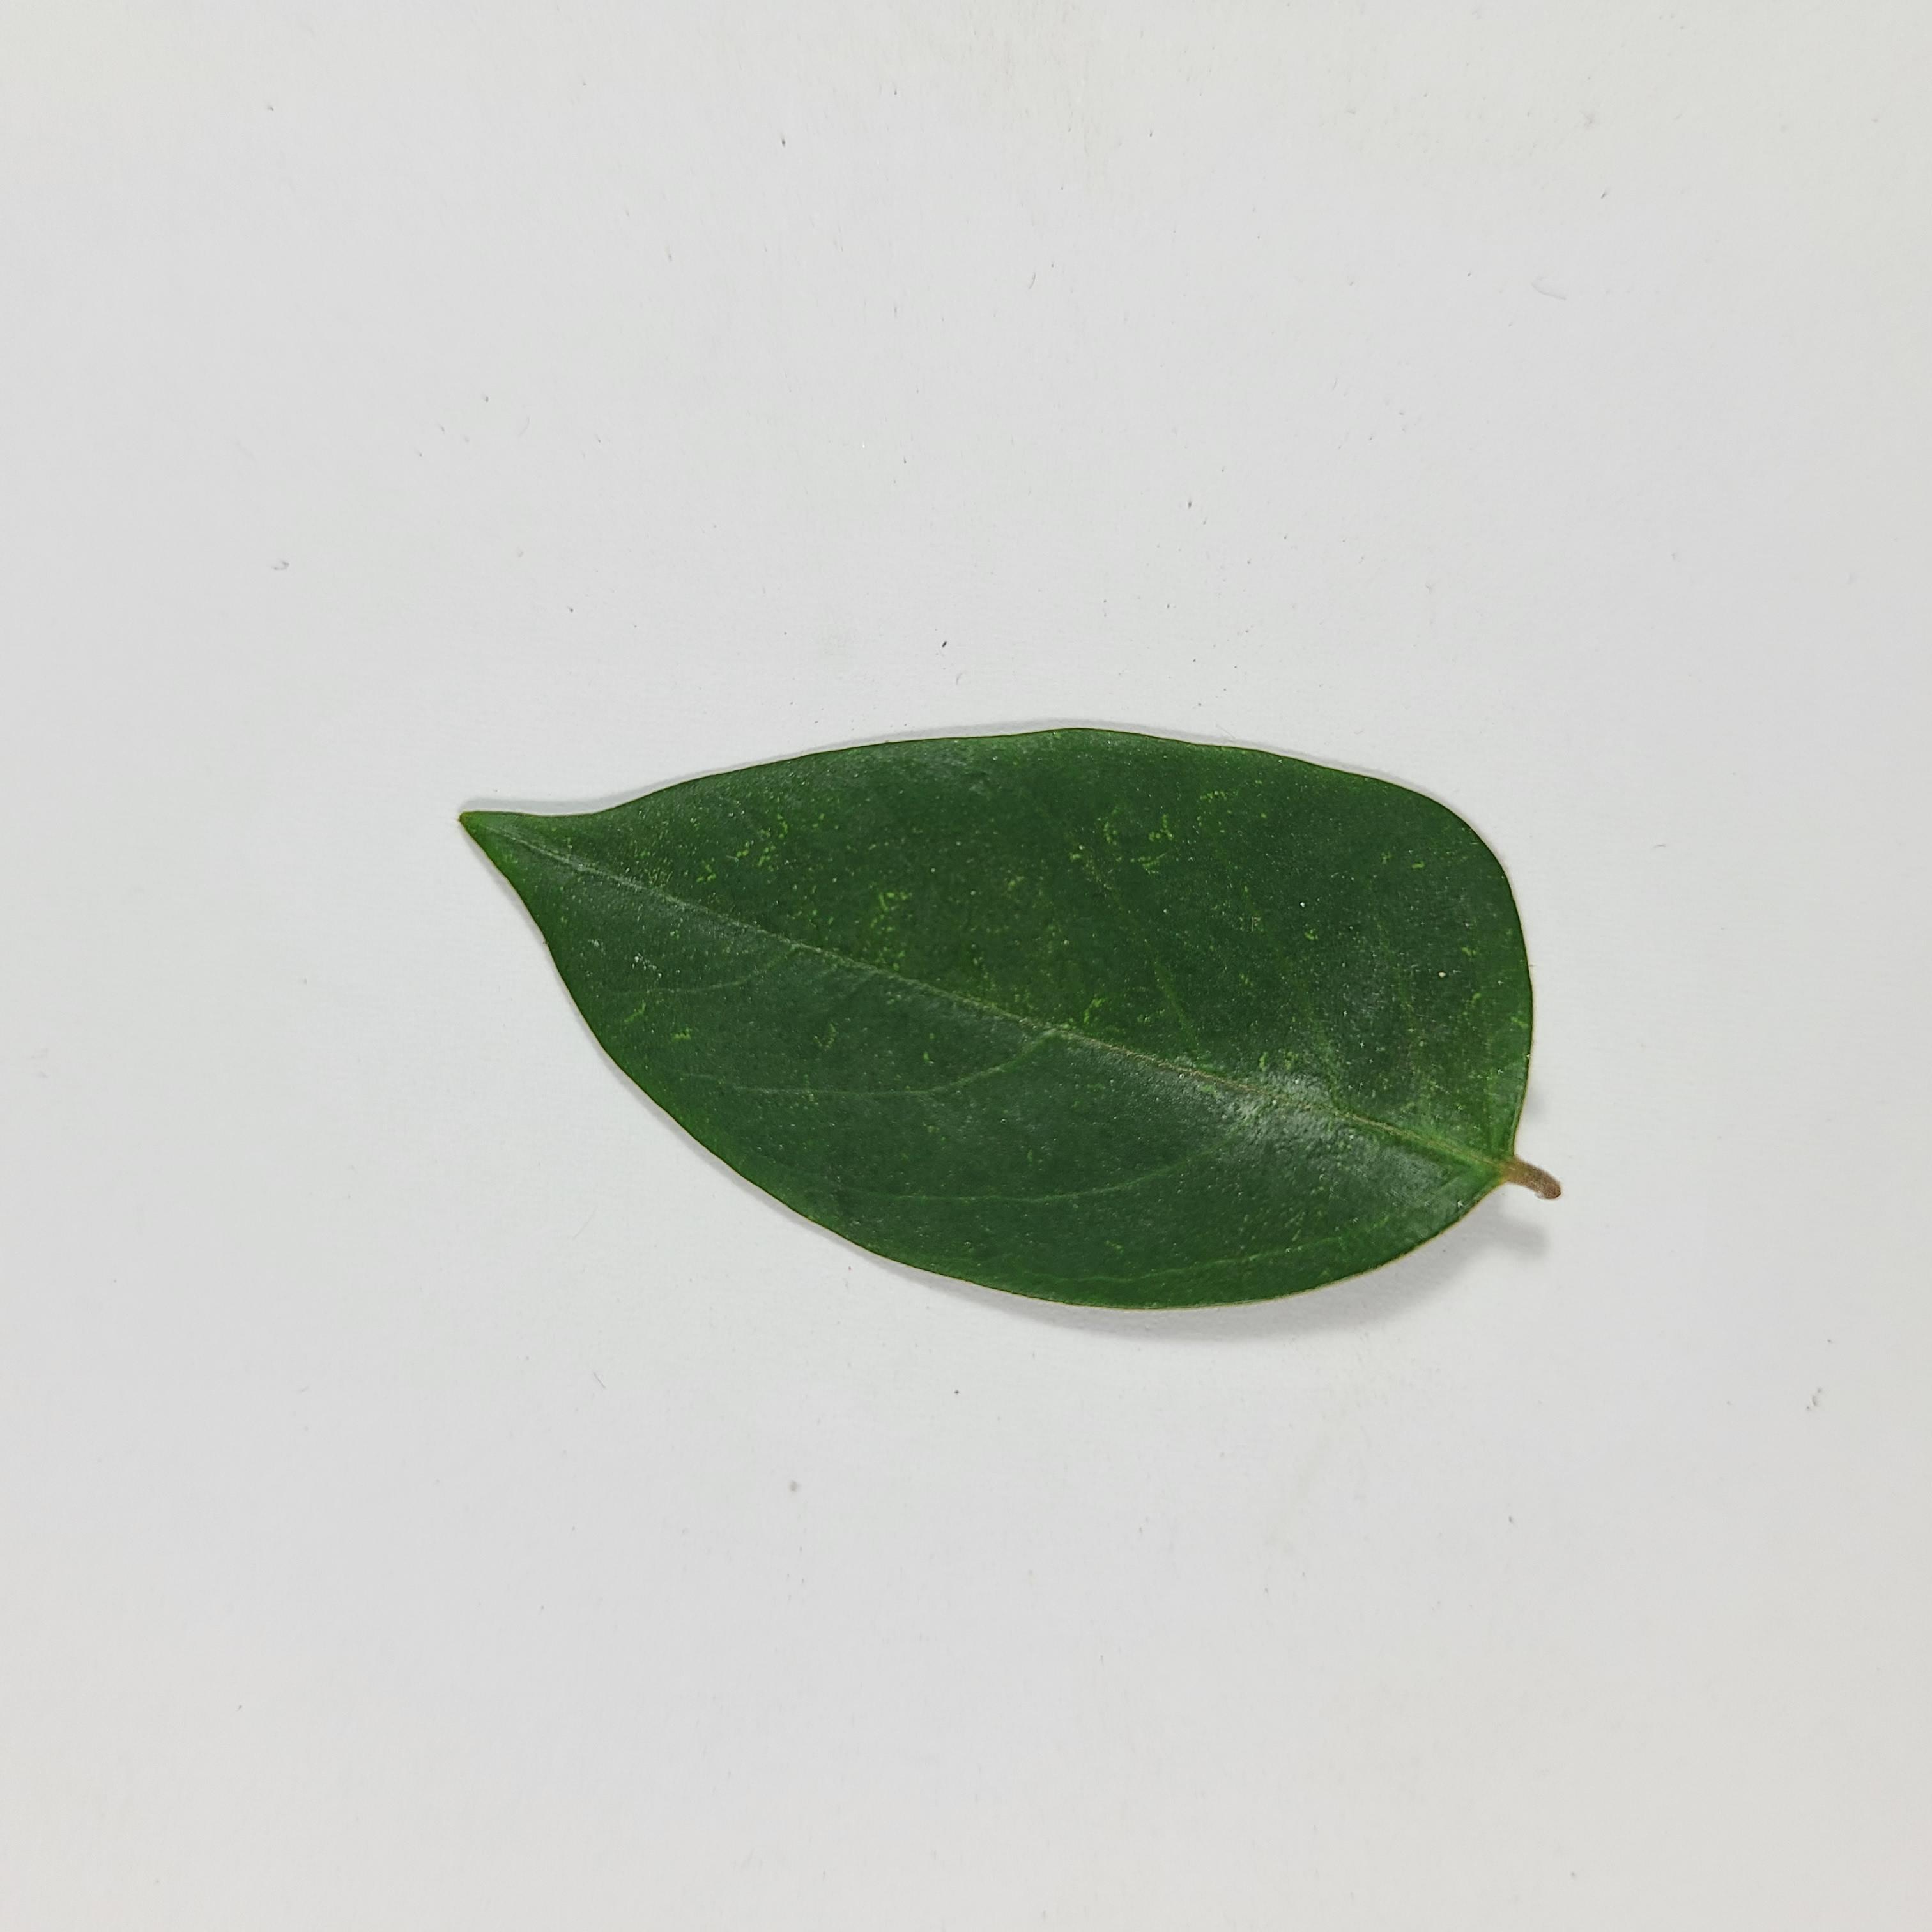
Label: Healthy Leaves